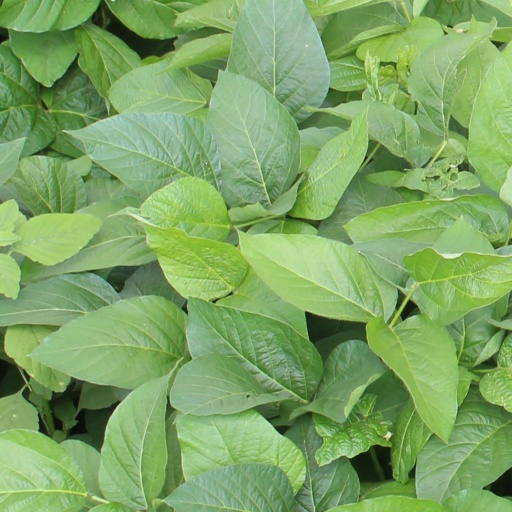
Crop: soybean